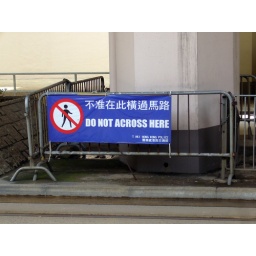
Chinglish is rare in Hong Kong (the English is usually perfect). This sign was spotted near Happy Valley.